John Mullan (road builder)

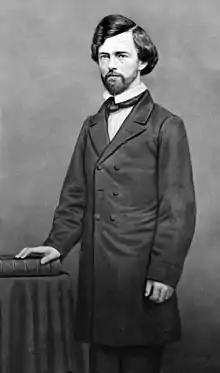
Isaac Stevens in the 1850s. He was Mullan's most important mentor and benefactor, and Mullan served as his most capable and trusted explorer.

On February 10, 1853, outgoing President Millard Fillmore signed legislation creating the Washington Territory. On March 17, newly inaugurated President Franklin Pierce appointed one of his supporters, Isaac Stevens, to be Territorial Governor of Washington Territory. The Senate confirmed the appointment the same day. Stevens knew that on March 3, 1853, Congress had appropriated $150,000 ($ in dollars) to survey railroad routes across the Pacific Northwest. Secretary of War Jefferson Davis was eager to complete the surveys, which he believed would show a northern route to be impossible. This would force Congress to survey and fund the construction of a southern route, which in turn would lead to rapid development of the area and the creation of new slave-holding states (as permitted under the Missouri Compromise). Davis was determined to move as swiftly as possible on the surveys, and on March 25, 1853, appointed Stevens to lead the survey project.